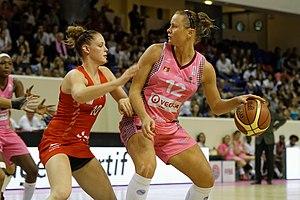
Pauline Krawczyk, née le 17 mars 1985 à Poznań, est une joueuse de basket-ball franco-polonaise, évoluant au poste d’ailière.
L'équipe de France féminine de basket-ball des 20 ans et moins est constituée par une sélection des meilleures joueuses françaises de moins de 20 ans sous l'égide de la Fédération française de basket-ball. Le terme 20 ans et moins ayant remplacé celui de la catégorie Espoir.